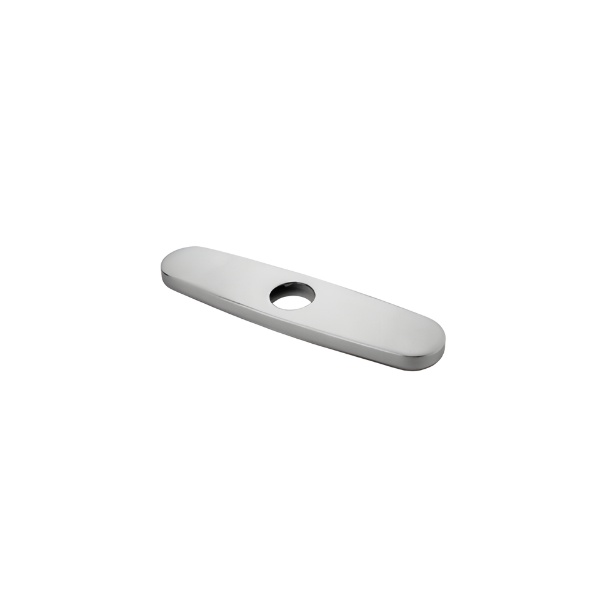
Plaque de pont de 8 po pour robinet de cuisine pour couvrir les trous
Améliorez l'installation de votre robinet de cuisine avec notre plaque de recouvrement de 8 pouces, conçue pour couvrir les trous supplémentaires pour un look harmonieux. Cet accessoire essentiel assure une apparence soignée et professionnelle pour votre évier de cuisine. Élevez l'esthétique de votre cuisine avec cette plaque polyvalente et facile à installer pour une finition élégante et cohérente. Caractéristiques du produit Matériau : Acier Inoxydable 304 de Haute Qualité Inclut 2 vis Compatible avec tous les robinets à un seul trou standard Dimensions du produit Dimensions du produit : 9,75″ x 2,5″ x 0,357″ Diamètre du produit : 1,375″ Dimensions de la boîte :
Brand: Maison Suplex
Category: Hardware > Plumbing > Plumbing Fixture Hardware & Parts > Sink Accessories